Portraits of Women

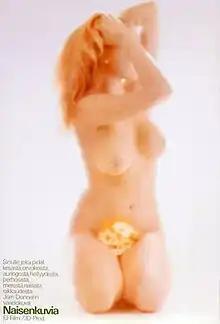
Original Finnish film poster

Portraits of Women is a 1970 Finnish erotic comedy film written and directed by Jörn Donner. The film stars Donner himself as a pornographic film maker named Pertti who returns to Finland from the United States, having to work with miserably small budgets and with amateurish co-workers. The film was Donner's third consecutive film in which he himself played the male lead.